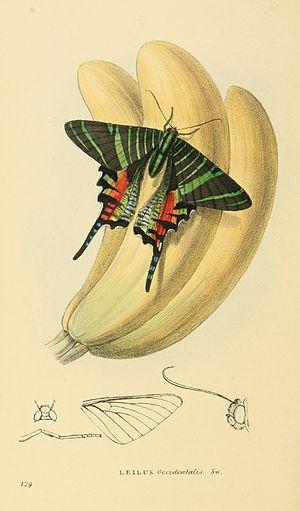
Urania sloanus est une espèce éteinte de lépidoptères de la famille des Uraniidae et du genre Urania. L'espèce était endémique de la Jamaïque.